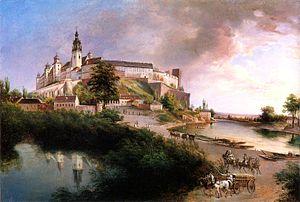
Jan Népomucène Głowacki est un peintre réaliste polonais de l'époque romantique, considéré comme le plus remarquable paysagiste du début du XIXᵉ siècle en Pologne à l'époque des partages de la Pologne. Głowacki étudie la peinture à l'École des Beaux-Arts de Cracovie et plus tard aux académies de Prague et de Vienne, ainsi qu'à Rome et à Munich. Il rentre à Cracovie en 1828, et devient professeur de peinture et de dessin. À partir de 1842, il est professeur à la Faculté de Peinture de Paysage de l'École des Beaux-Arts. Son travail peut être vu au Musée National de Pologne. Certains de ses travaux ont été pillés par l'Allemagne nazie pendant la seconde Guerre Mondiale et n'ont jamais été retrouvés.